Nation of Islam and antisemitism

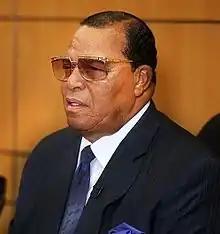
Louis Farrakhan in a press conference at the Spinas Hotel, Tehran, Iran.

British Home Secretary Jack Straw and lawyers for the Home Office have also described Farrakhan's views as "anti-semitic and racially divisive", and as a result he has been banned from the United Kingdom since 1986.